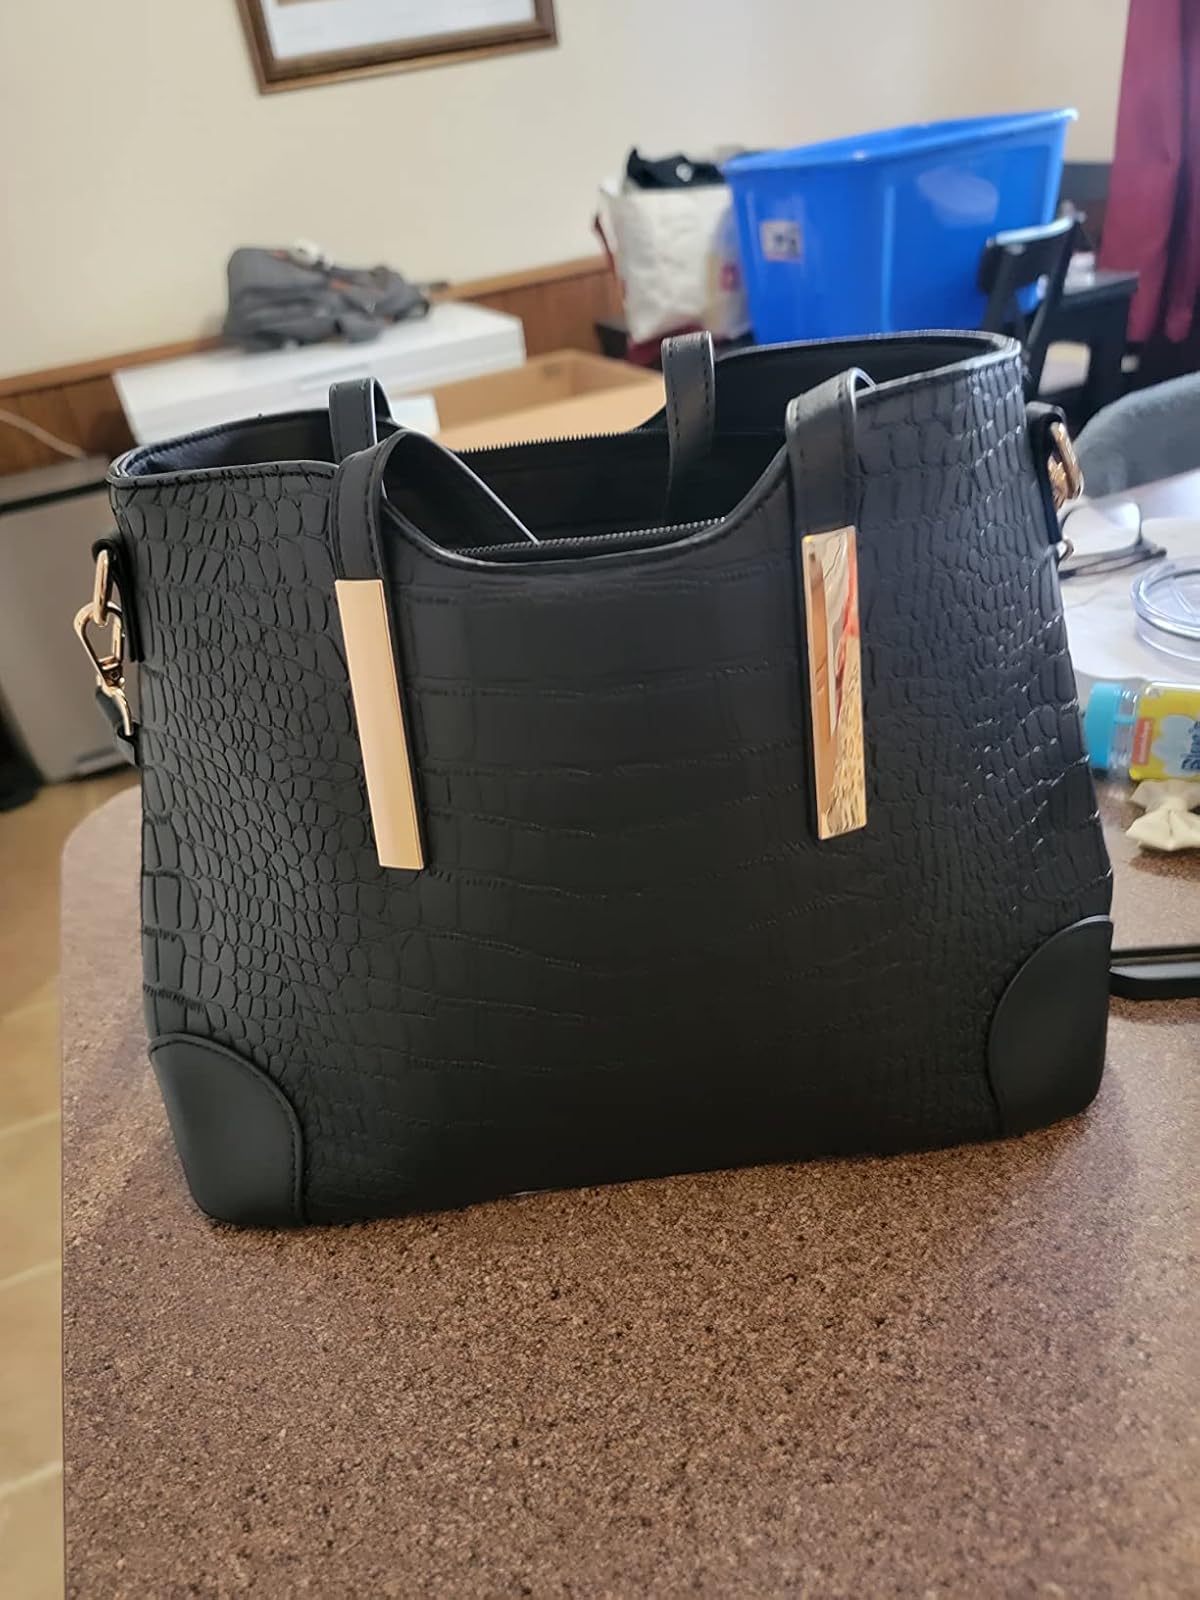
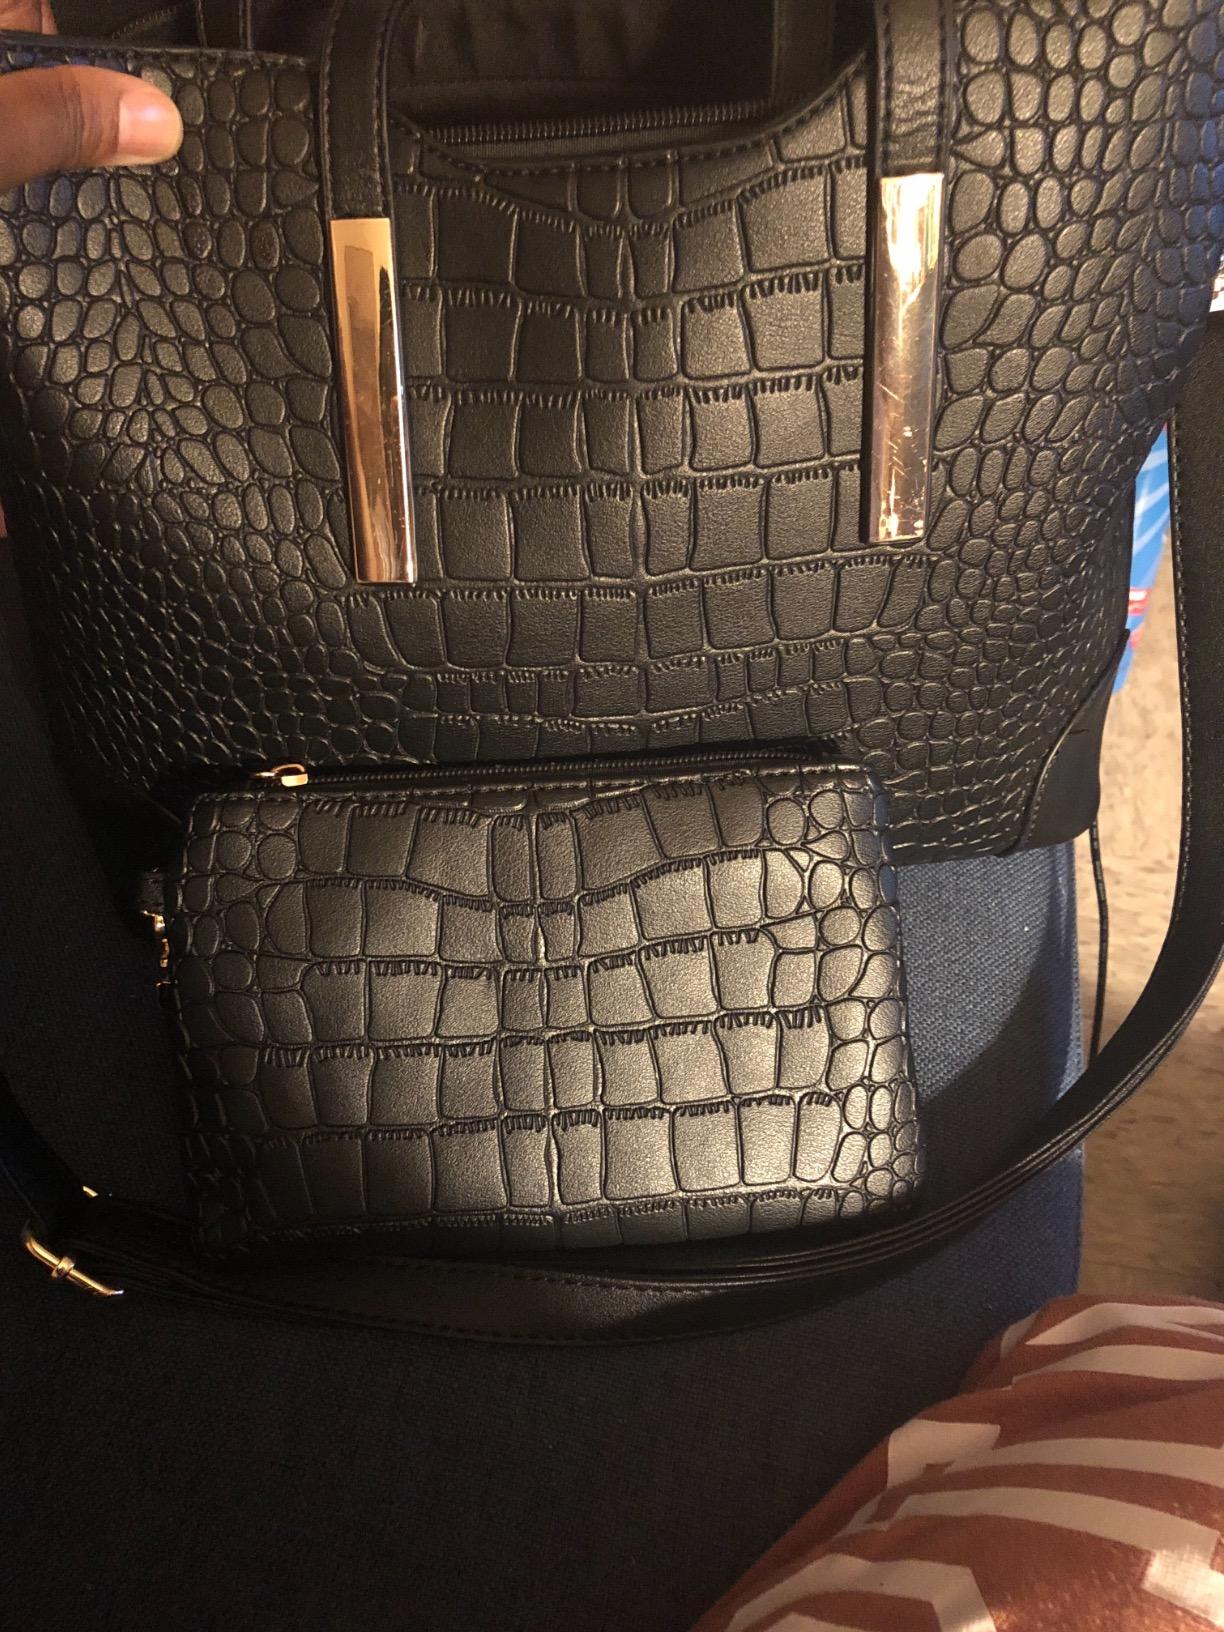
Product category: accessories_handbag
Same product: yes